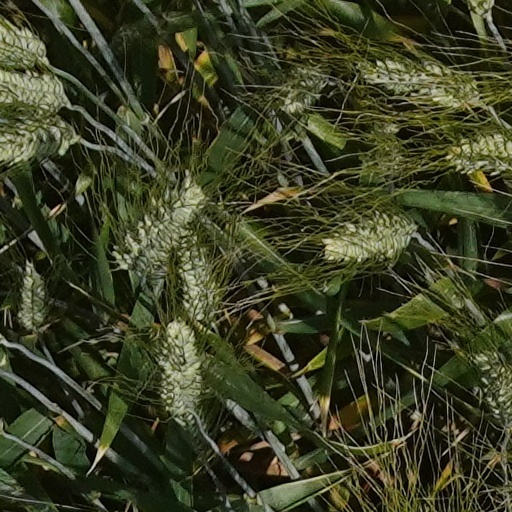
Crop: wheat